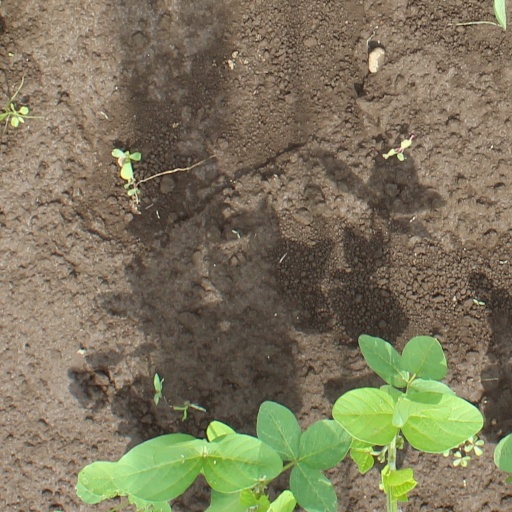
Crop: soybean